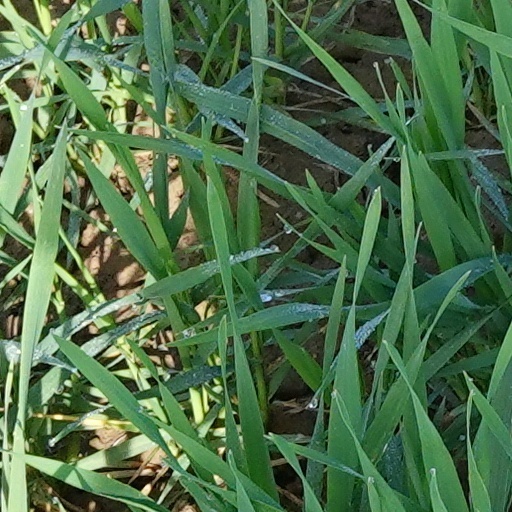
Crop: wheat